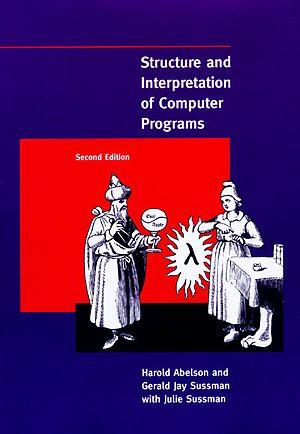
Couverture originale du livre Structure and Interpretation of Computer Programs (seconde
Structure et interprétation des programmes informatiques est un livre écrit par Harold Abelson, Gerald Jay Sussman et Julie Sussman.